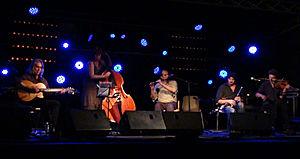
Pennoù Skoulm à Roscoff (Finistère, Bretagne) le 18 août 2012.
Ronan Le Bars, né le 8 avril 1968 à Guingamp dans les Côtes-d'Armor, est un musicien français de culture bretonne, réputé pour sa virtuosité aux uilleann pipes, à la cornemuse et au low whistle.